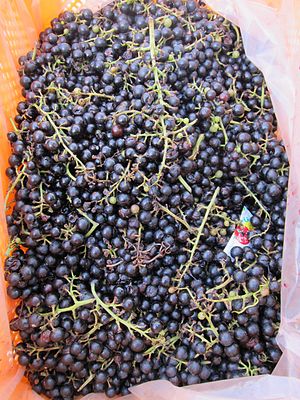
Japansk vin / Galleri
Frugter.
Japansk vin eller pragtvin, også skrevet Pragt-Vin, er en kraftigtvoksende, løvfældende klatreplante. grenene har brun marv. Frugterne smager bittert, men de er meget eftertragtet af drosselfugle. Der presses en olie af frøene, og bærrene kan bruges til vinfremstilling.